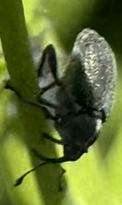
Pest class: Cabbage_seedpod_weevil